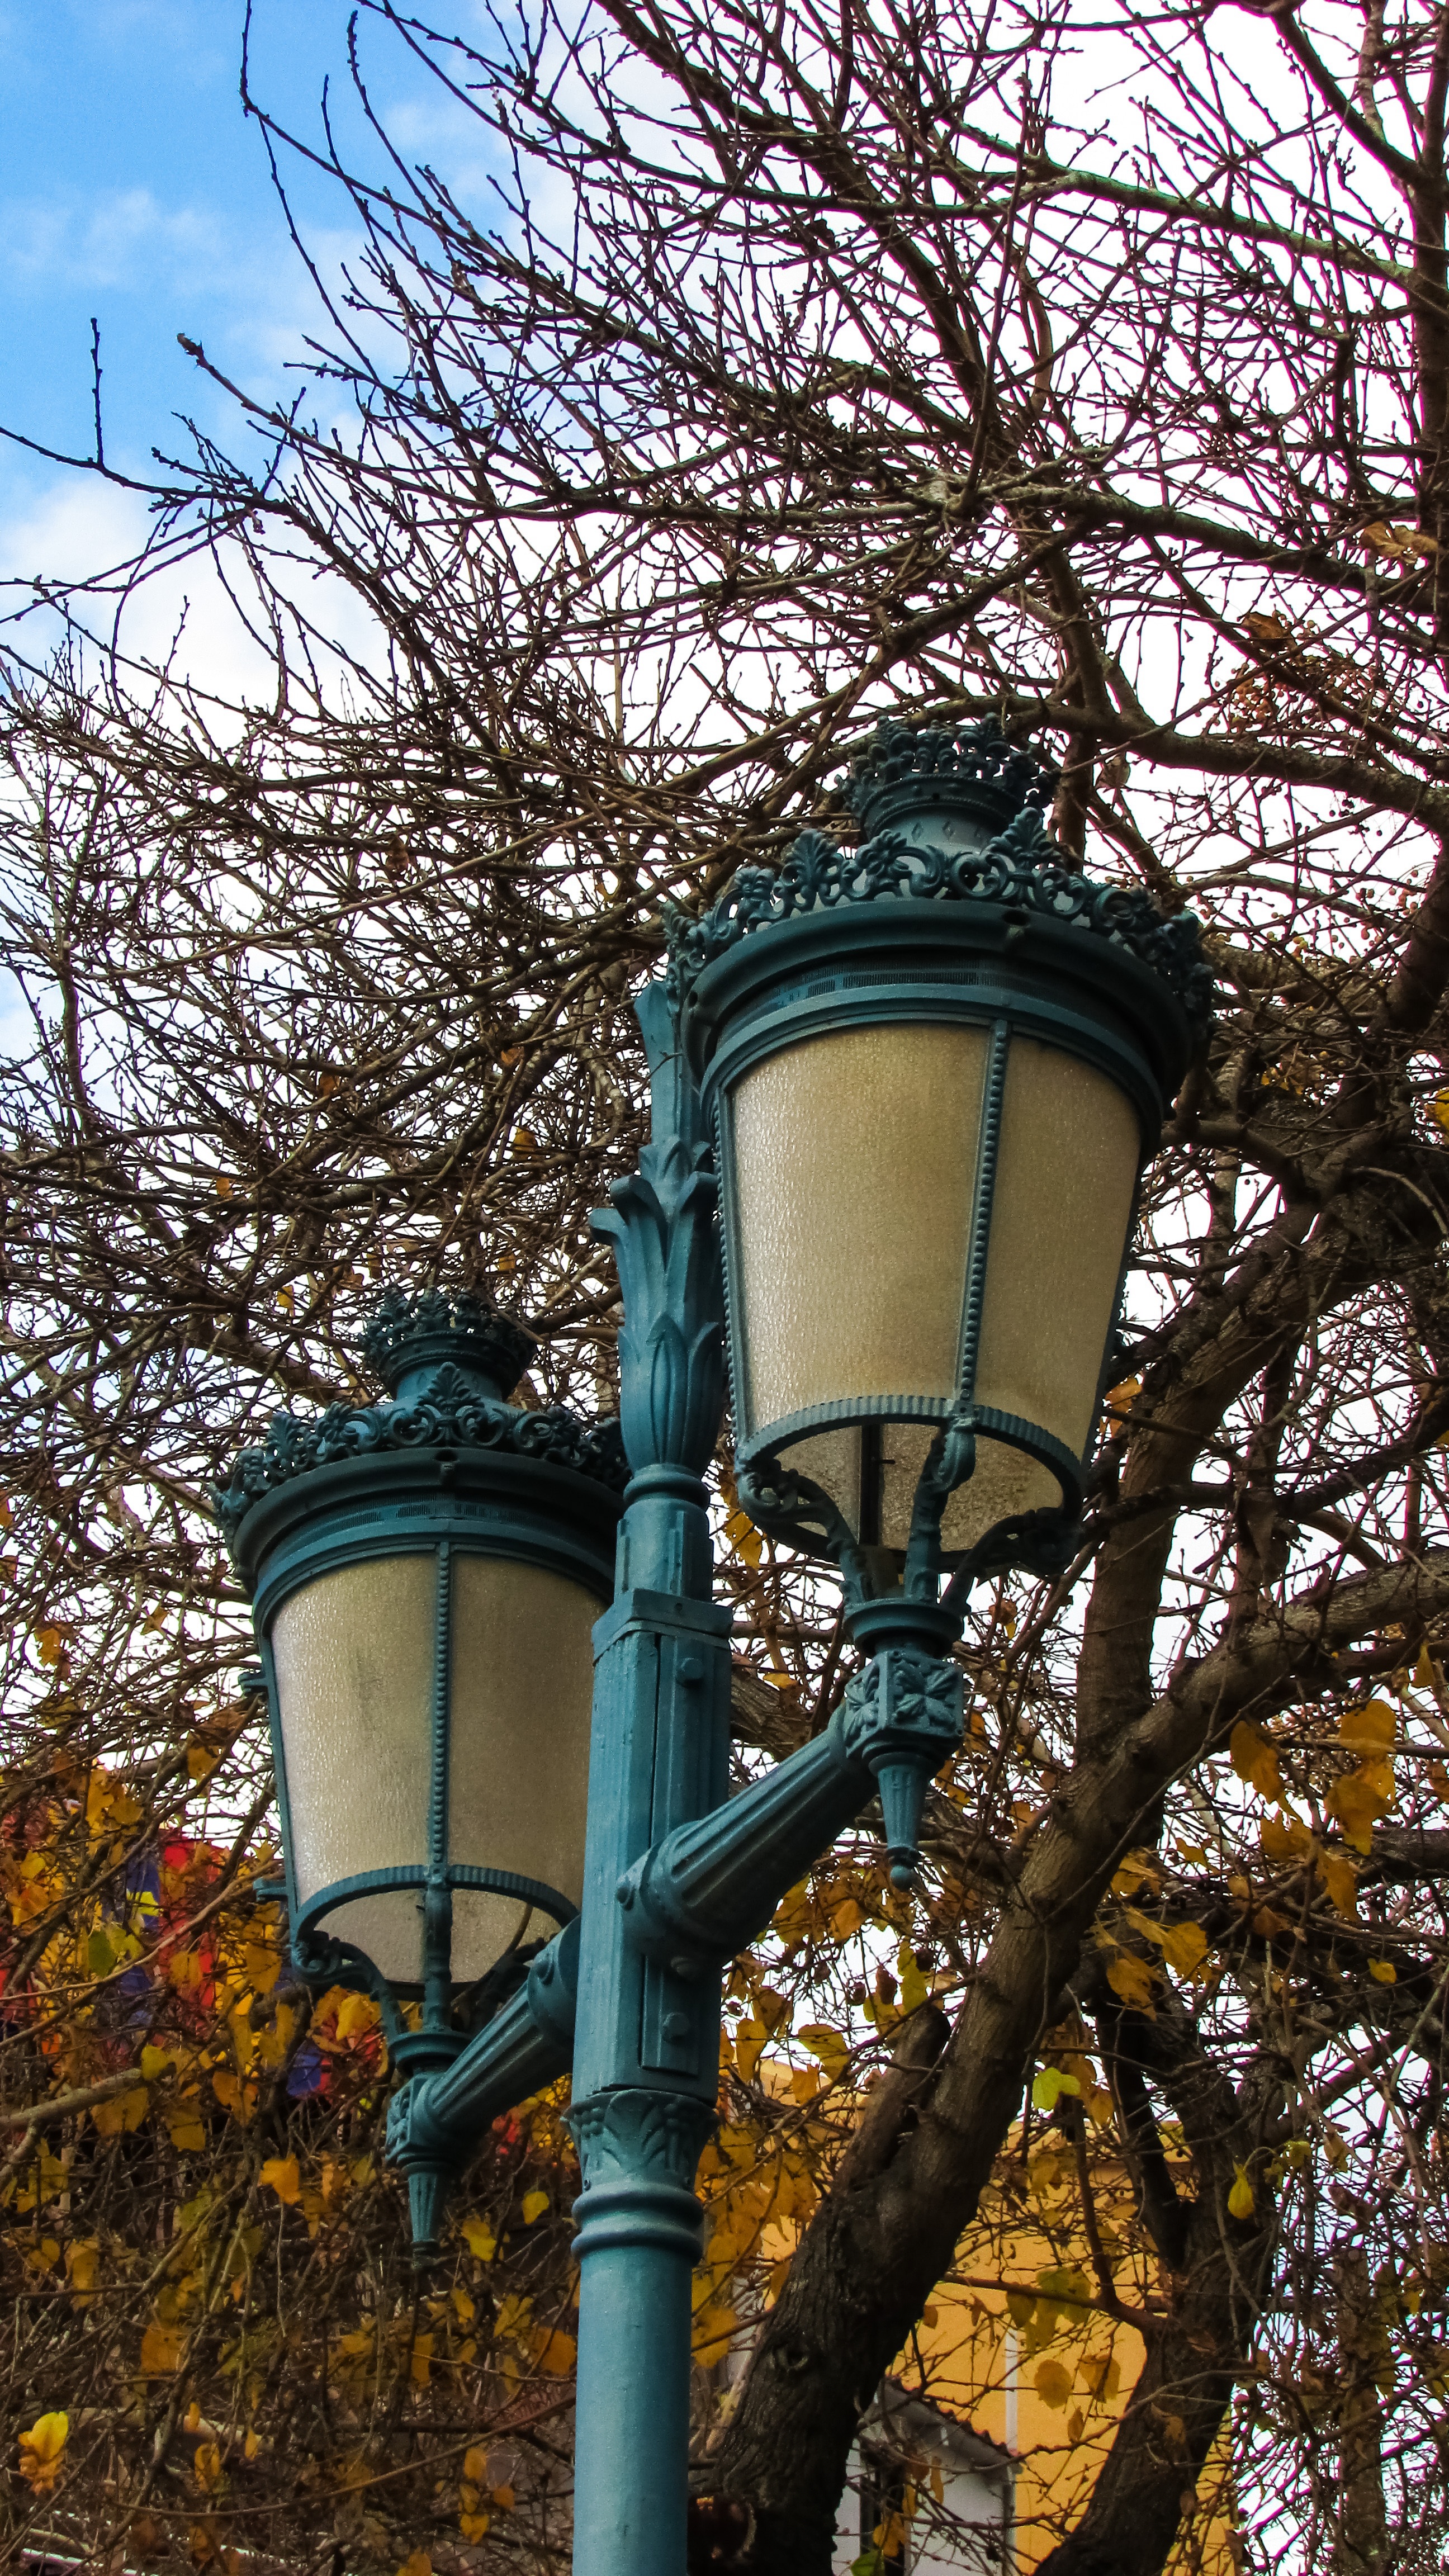
tree, branch, light, plant, flower, spring, lantern, autumn, park, street light, lighting, season, street lamp, elegant, urban area, man made object, woody plant